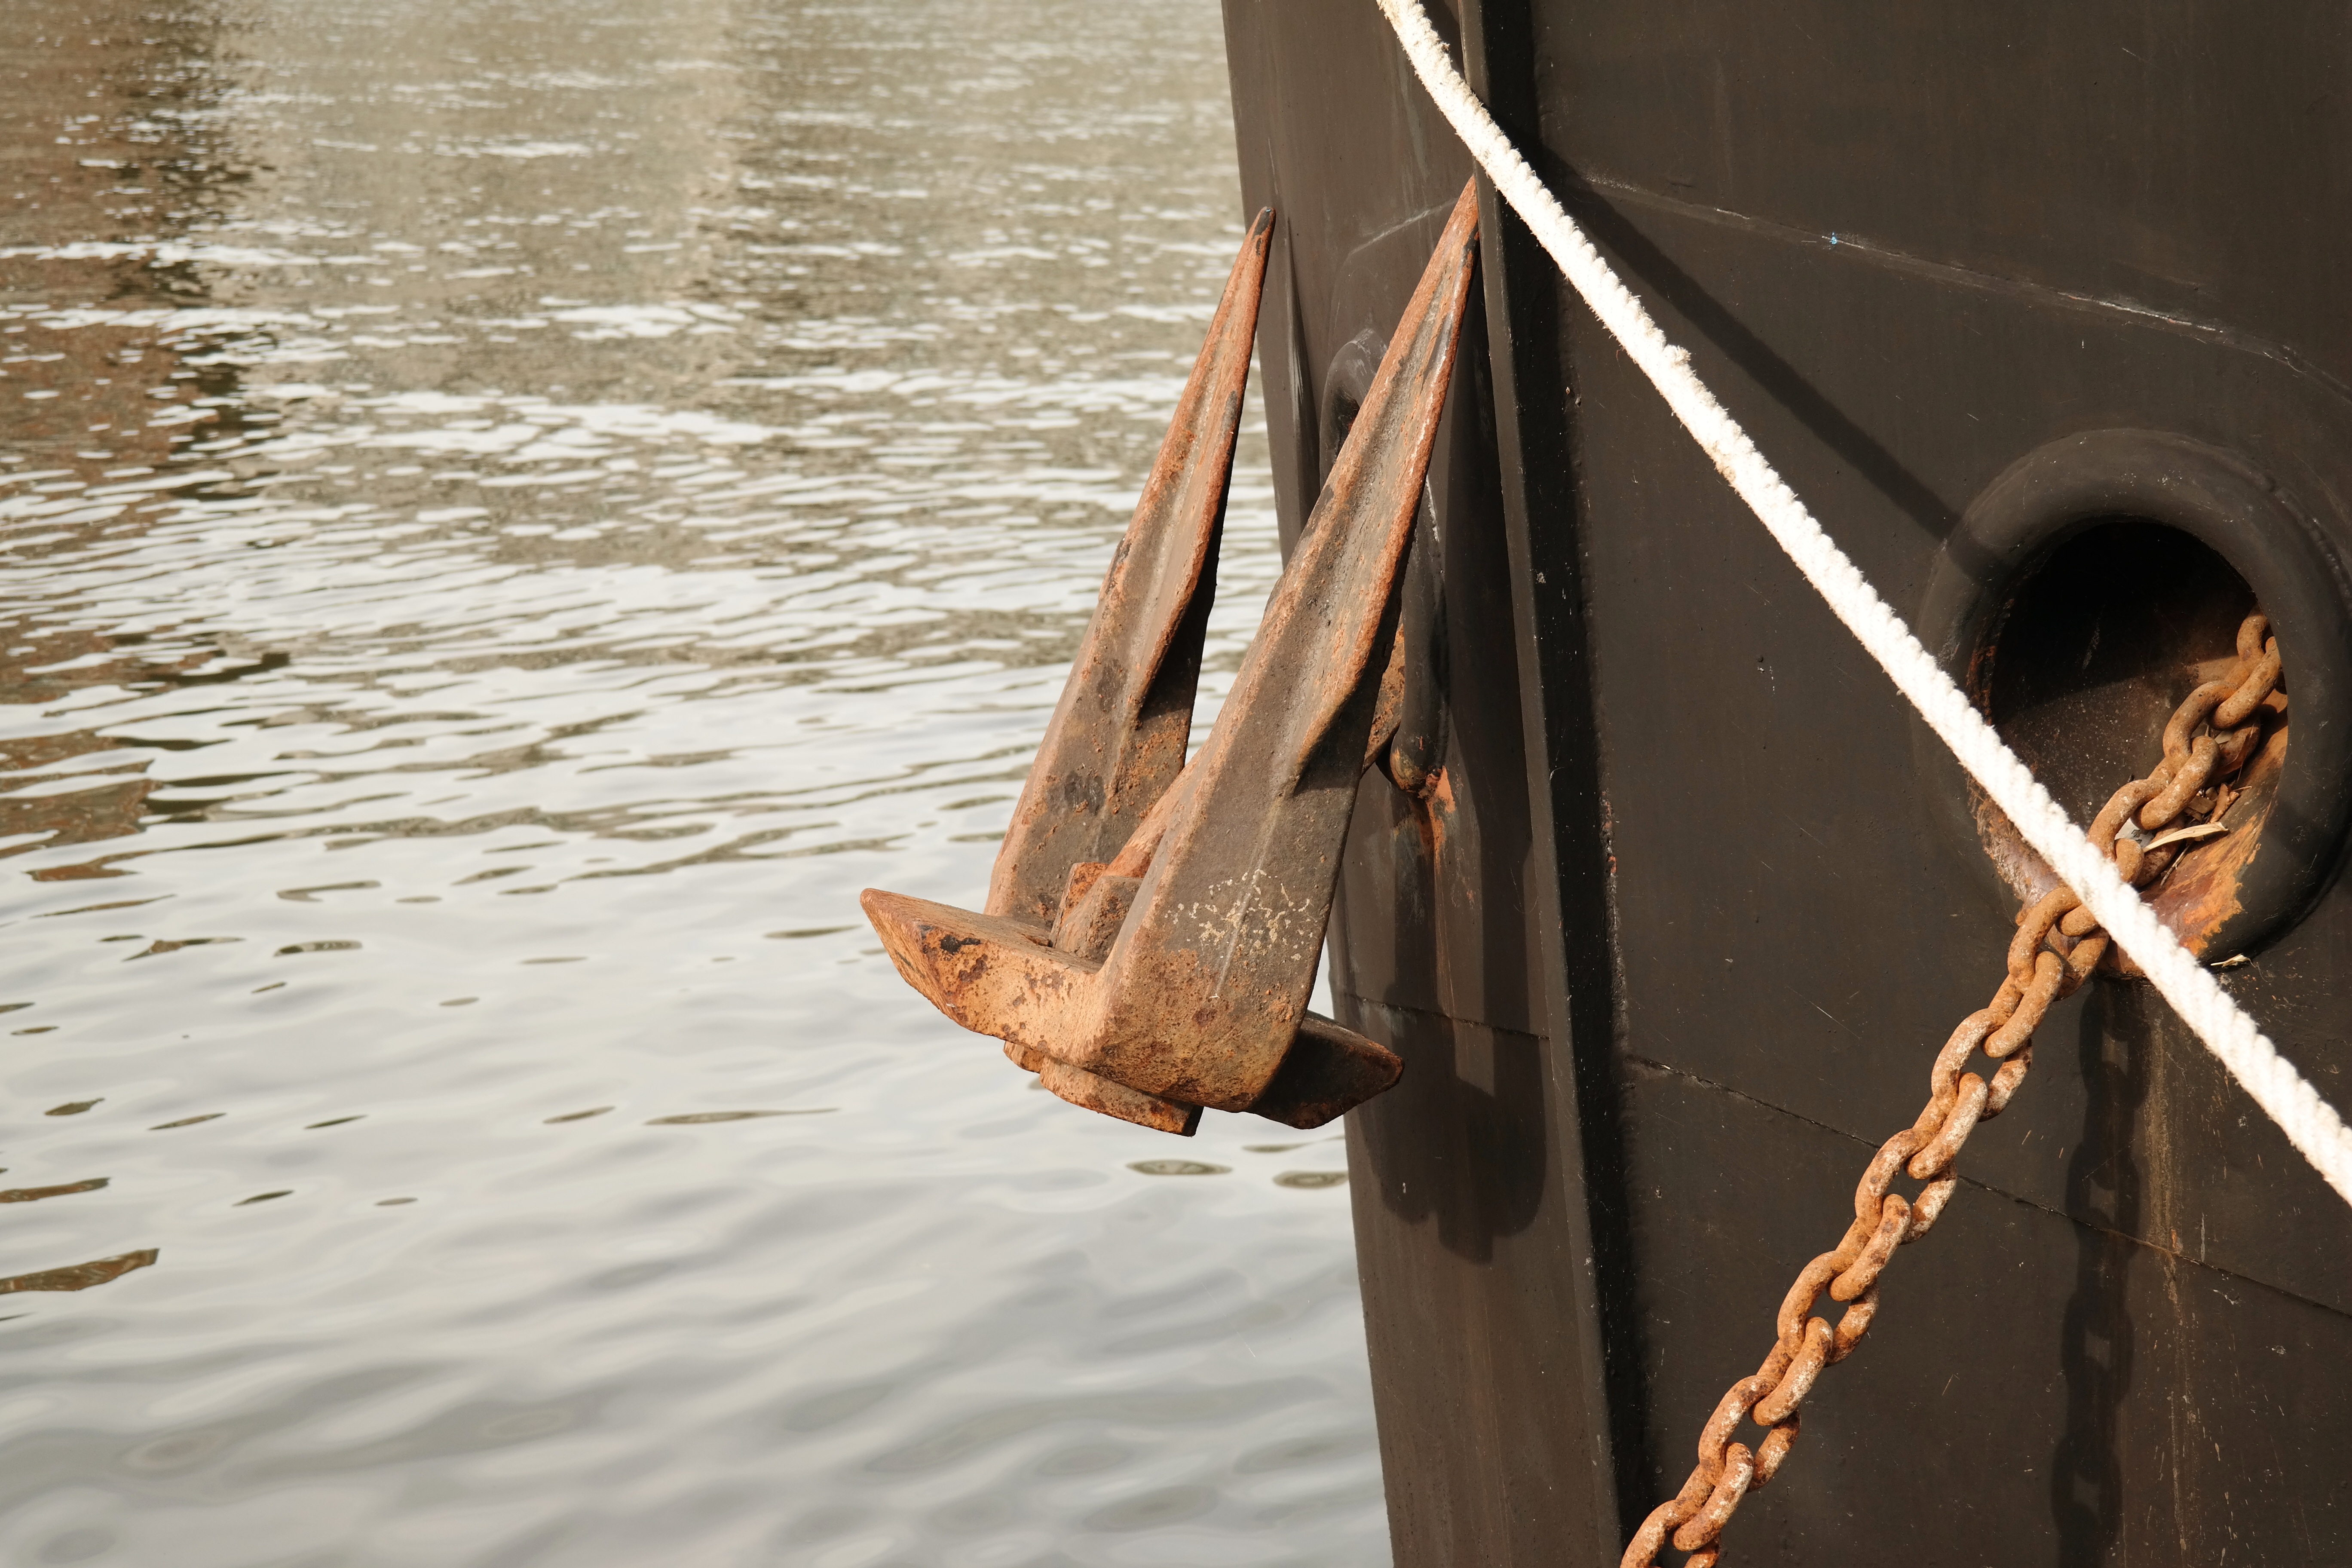
water, dew, rope, wood, boat, chain, river, ship, boot, vehicle, bug, knitting, temple, leash, anchor, shipping, fix, ship traffic jams, ship accessories, sure, maas, backed up, ship's bow